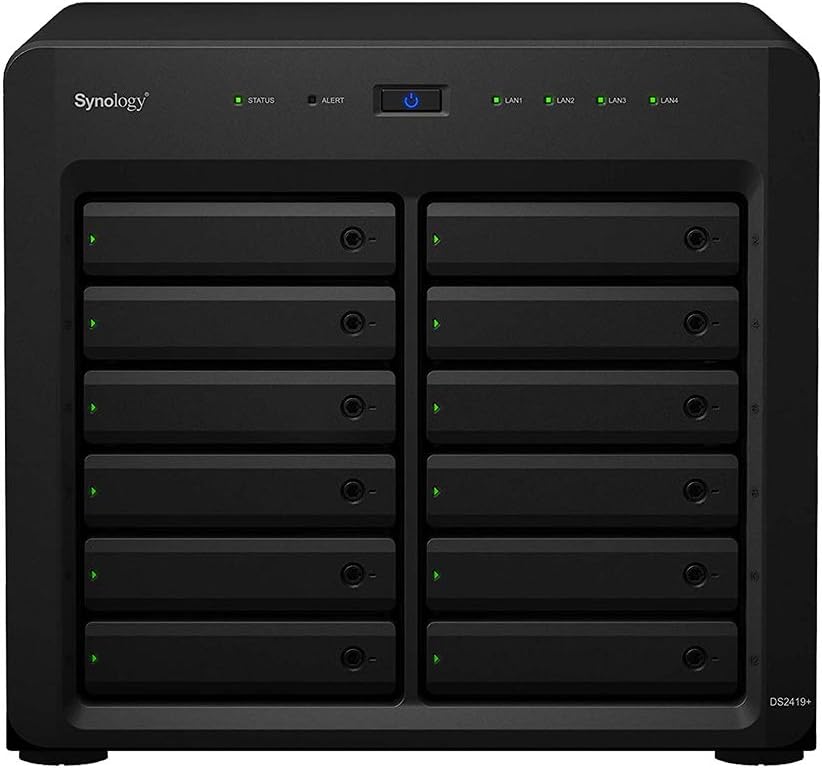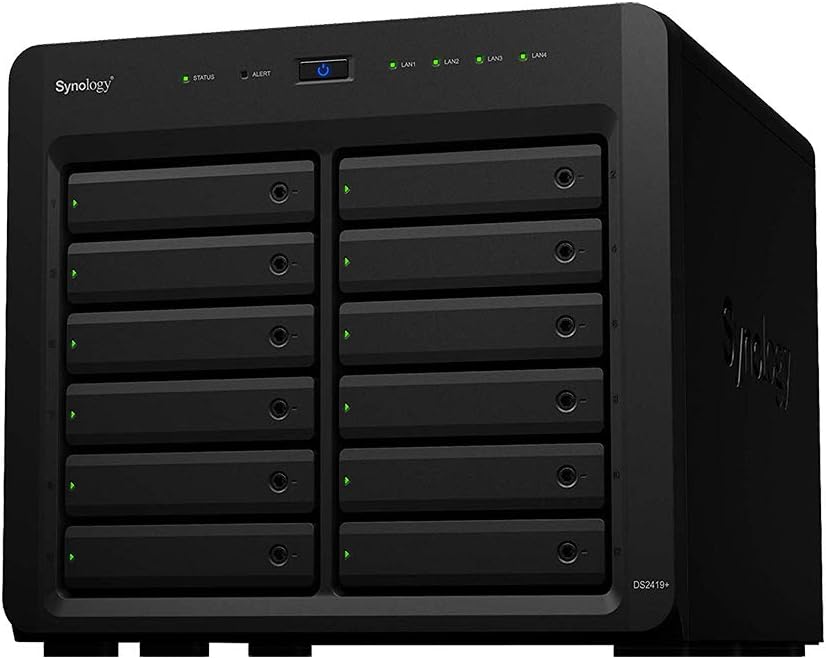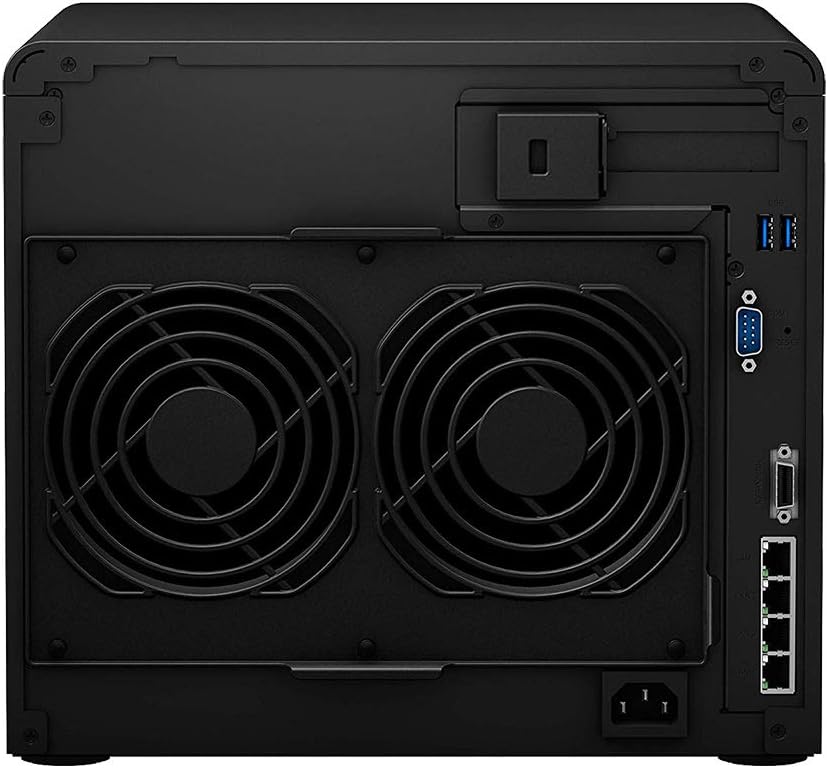
Synology DiskStation DS2419+ iSCSI NAS Server with Intel Atom 2.1GHz CPU, 8GB Memory, 24TB HDD Storage, DSM Operating System
Category: Computers
Synology DiskStation DS2419+, made for a variety of server roles such as backup, file storage, email servers, and domain controllers!  Form Factor: NAS Tower ServerInternal File System Format: EXT4, Btrfs Ports: 4 x RJ-45 1GbE LAN Port (with Link Aggregation / Failover support); 2 x USB 3.0 Port; 1 x Expansion Port; Btrf File System for Advanced LUN iSCSI Service Processor: Intel Atom C3538 Quad-Core 2.1GHz 8MB CPU Memory: 8GB DDR4 PC4-17000 2133MHz Memory Storage: 24TB (12 x 2TB) 7.2K 6Gb/s SATA 3.5" HDDs for High Capacity Storage Power: Single Power SupplyOperating System: Synology DSM SoftwareOperating System Features:  File Access, Sharing and Sync  Data Backup with Deduplication and Compression Capabilities  Virtualization and VM Management  Synology Drive, MailPlus, Chat, Calendar, Office, and Note Station  Multimedia Management iSCSI Target Role Synology Directory Domain Controller Role  Centralized Management System for Managing Multiple Synology NAS DevicesNAS chassis comes in a sealed box. Hard drives and memory upgrades included separately NOT installed, installation required.
Features: Synology DiskStation DS2419+, made for a variety of server roles such as iSCSI targets backup, file storage, email servers, and domain controllers! | Intel Atom C3538 Quad-Core 2.1GHz 8MB CPU; 8GB DDR4 PC4-17000 2133MHz Memory; 24TB (12 x 2TB) 7.2K 6Gb/s SATA 3.5" HDDs for High Capacity Storage.; 4 x RJ-45 1GbE LAN Port (with Link Aggregation / Failover support); 2 x USB 3.0 Port; 1 x Expansion Port, Btrf File System for Advanced LUN iSCSI Service | Operating System: Synology DSM Software | Synology NAS chassis comes in a sealed box. | Hard drives and memory upgrades included separately NOT installed, installation required.